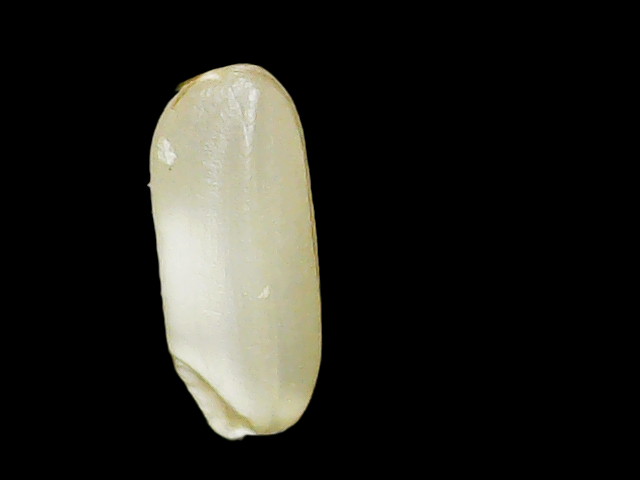
Rice variety: Binadhan23